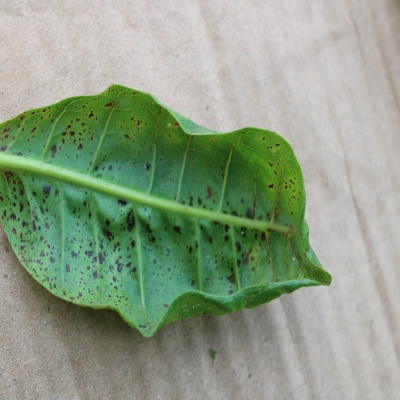
Crop: Cashew
Condition: anthracnose